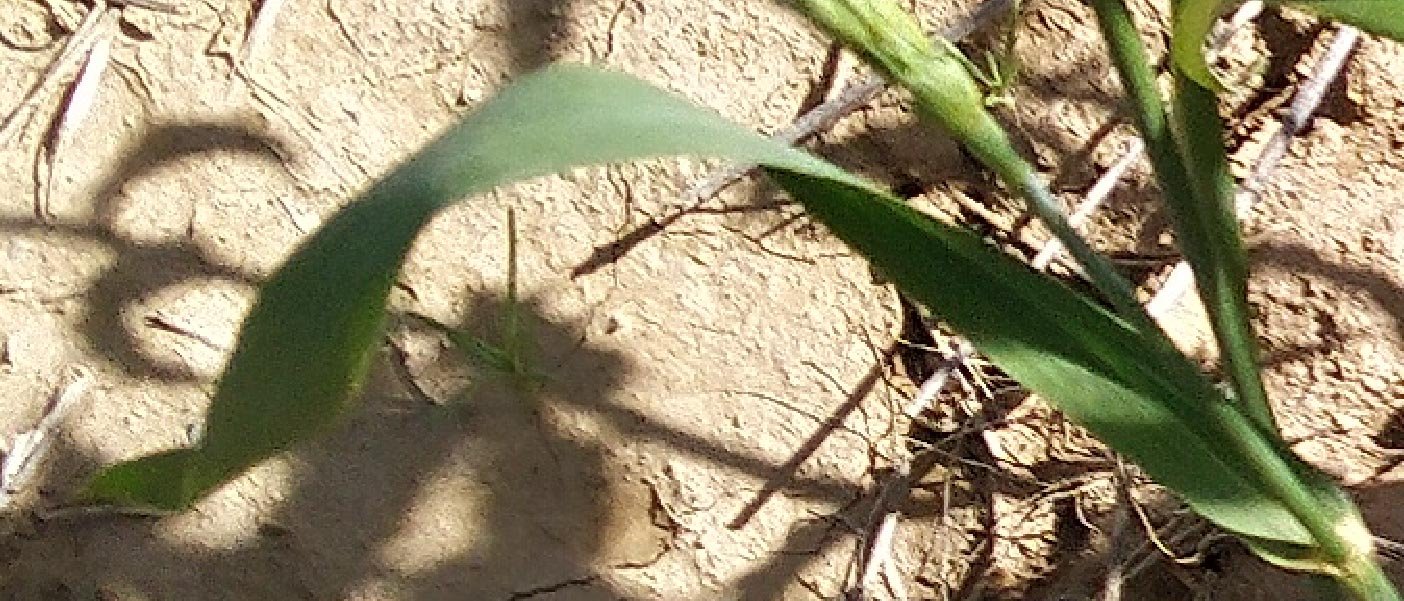
Label: Wheat___Healthy